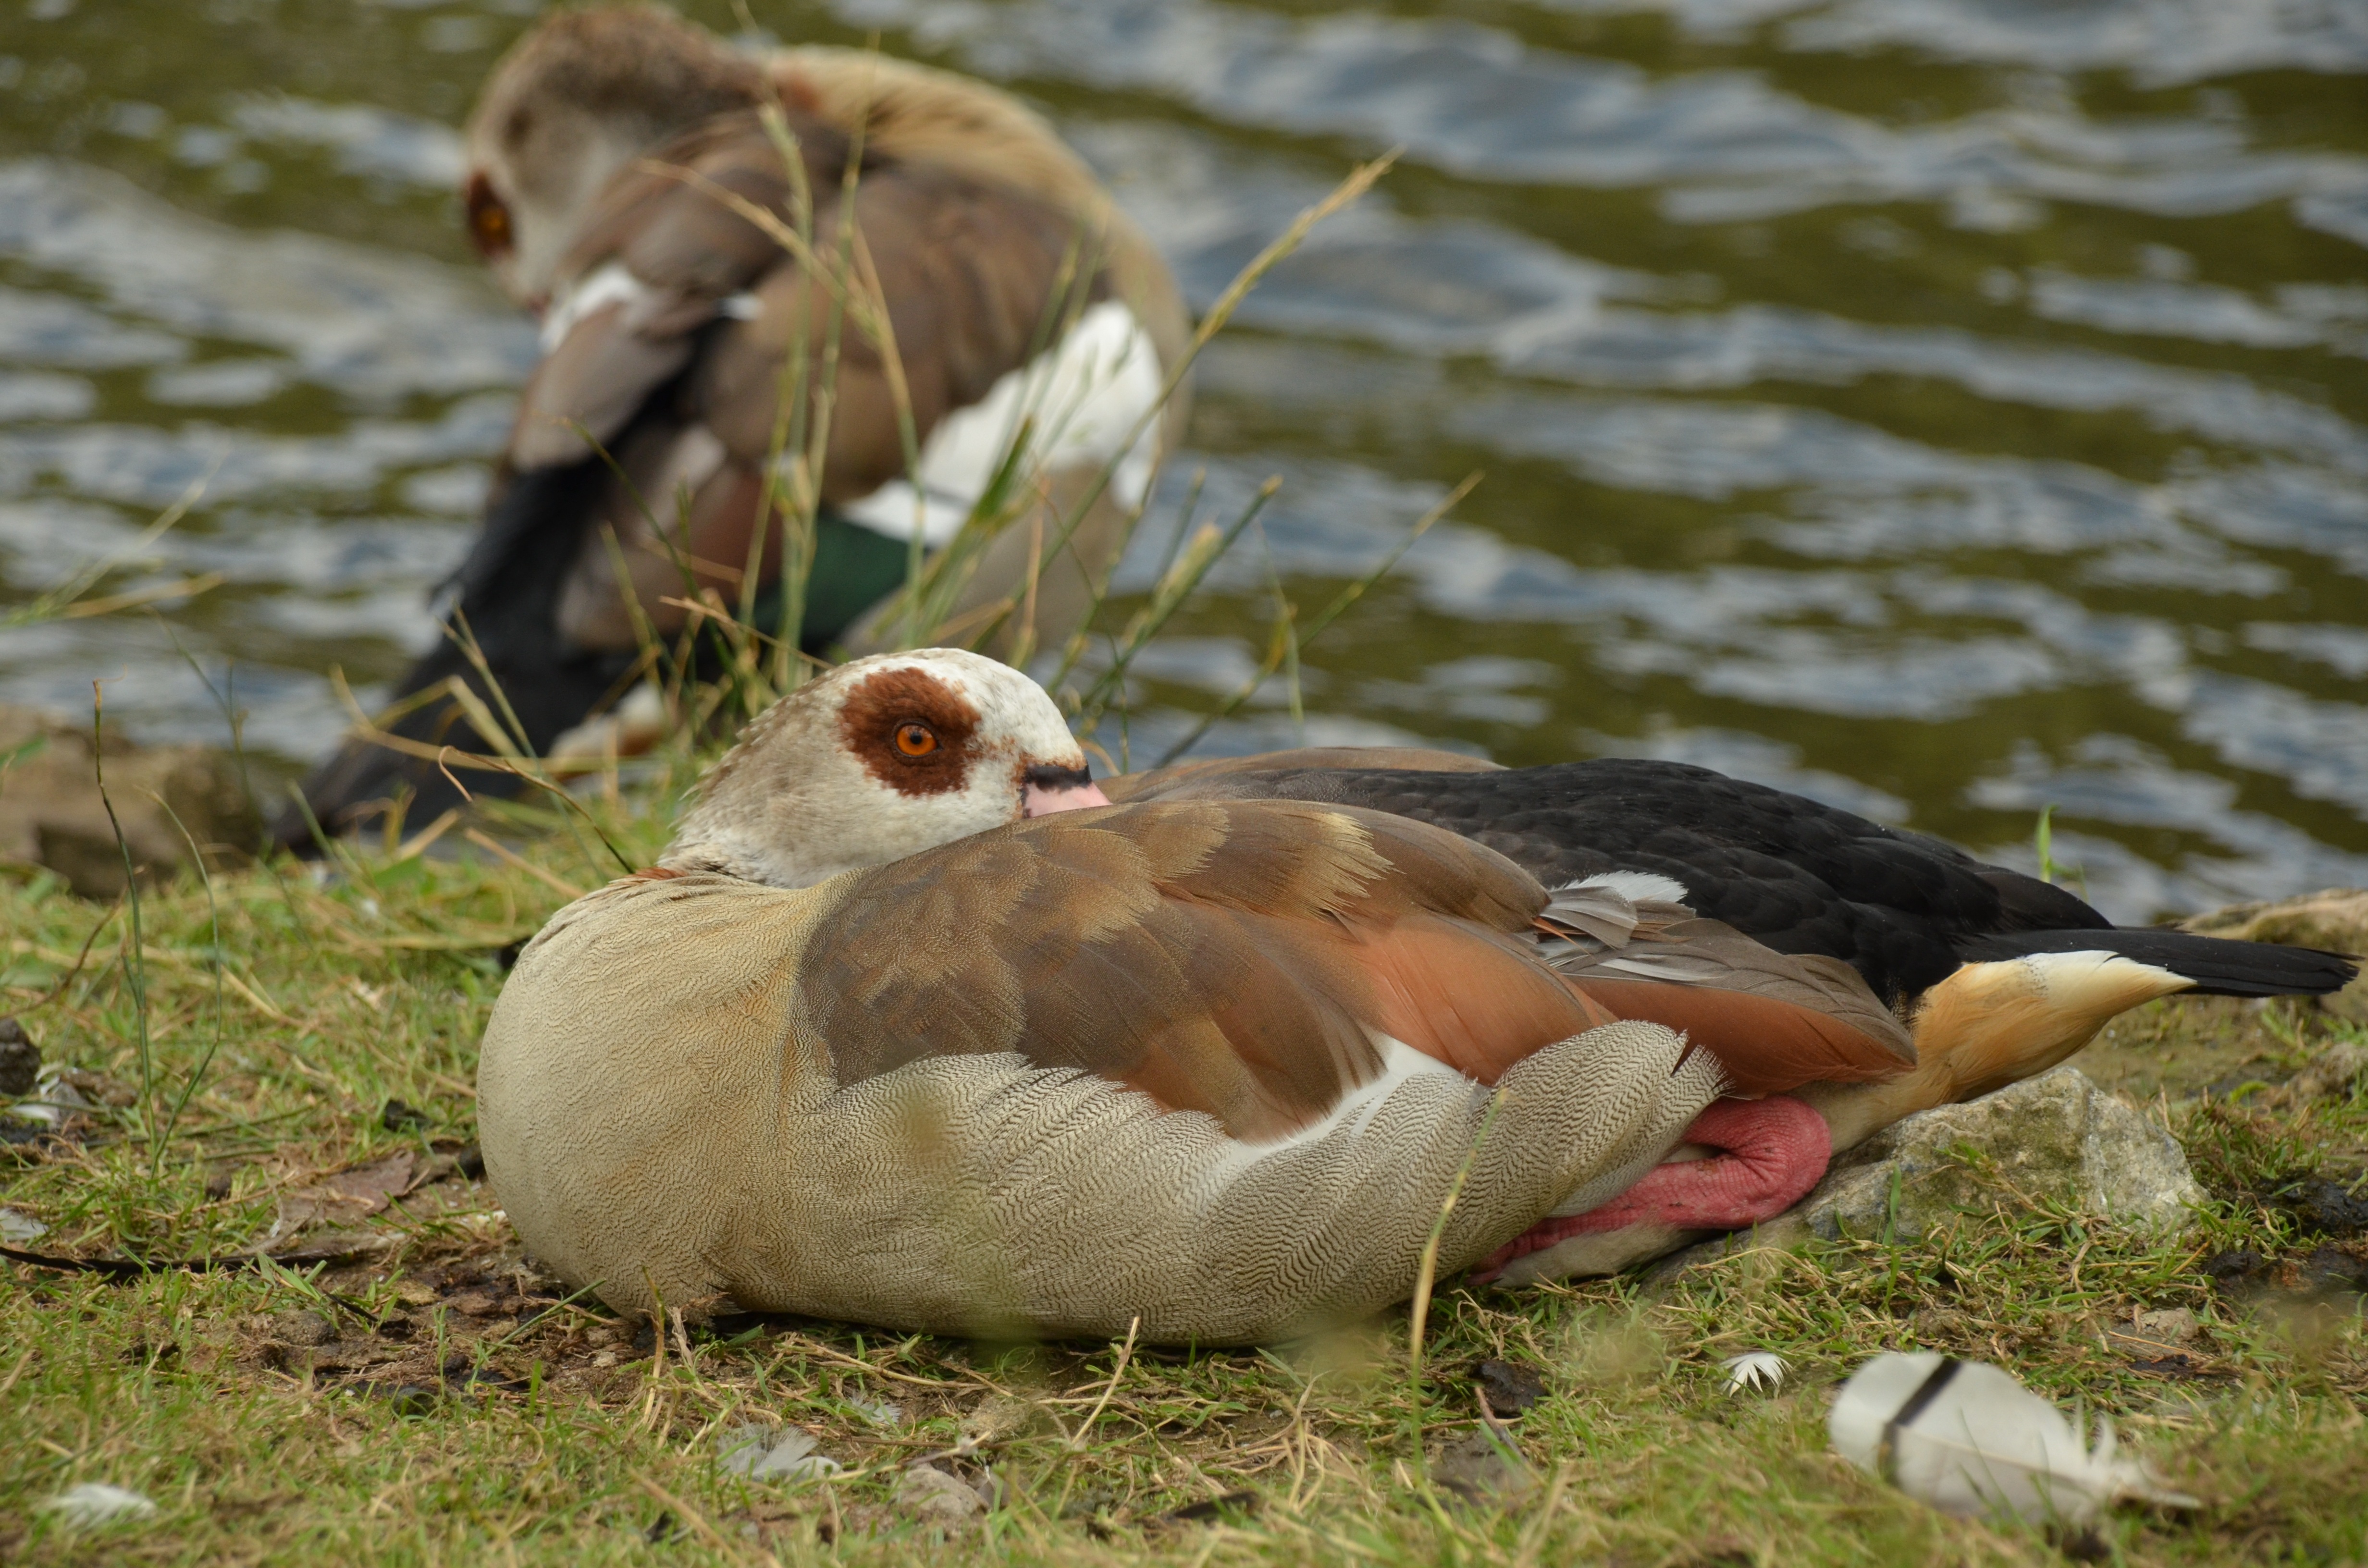
nature, bird, wildlife, beak, brown, fauna, duck, feathers, goose, vertebrate, waterfowl, water bird, mallard, nile goose, ducks geese and swans